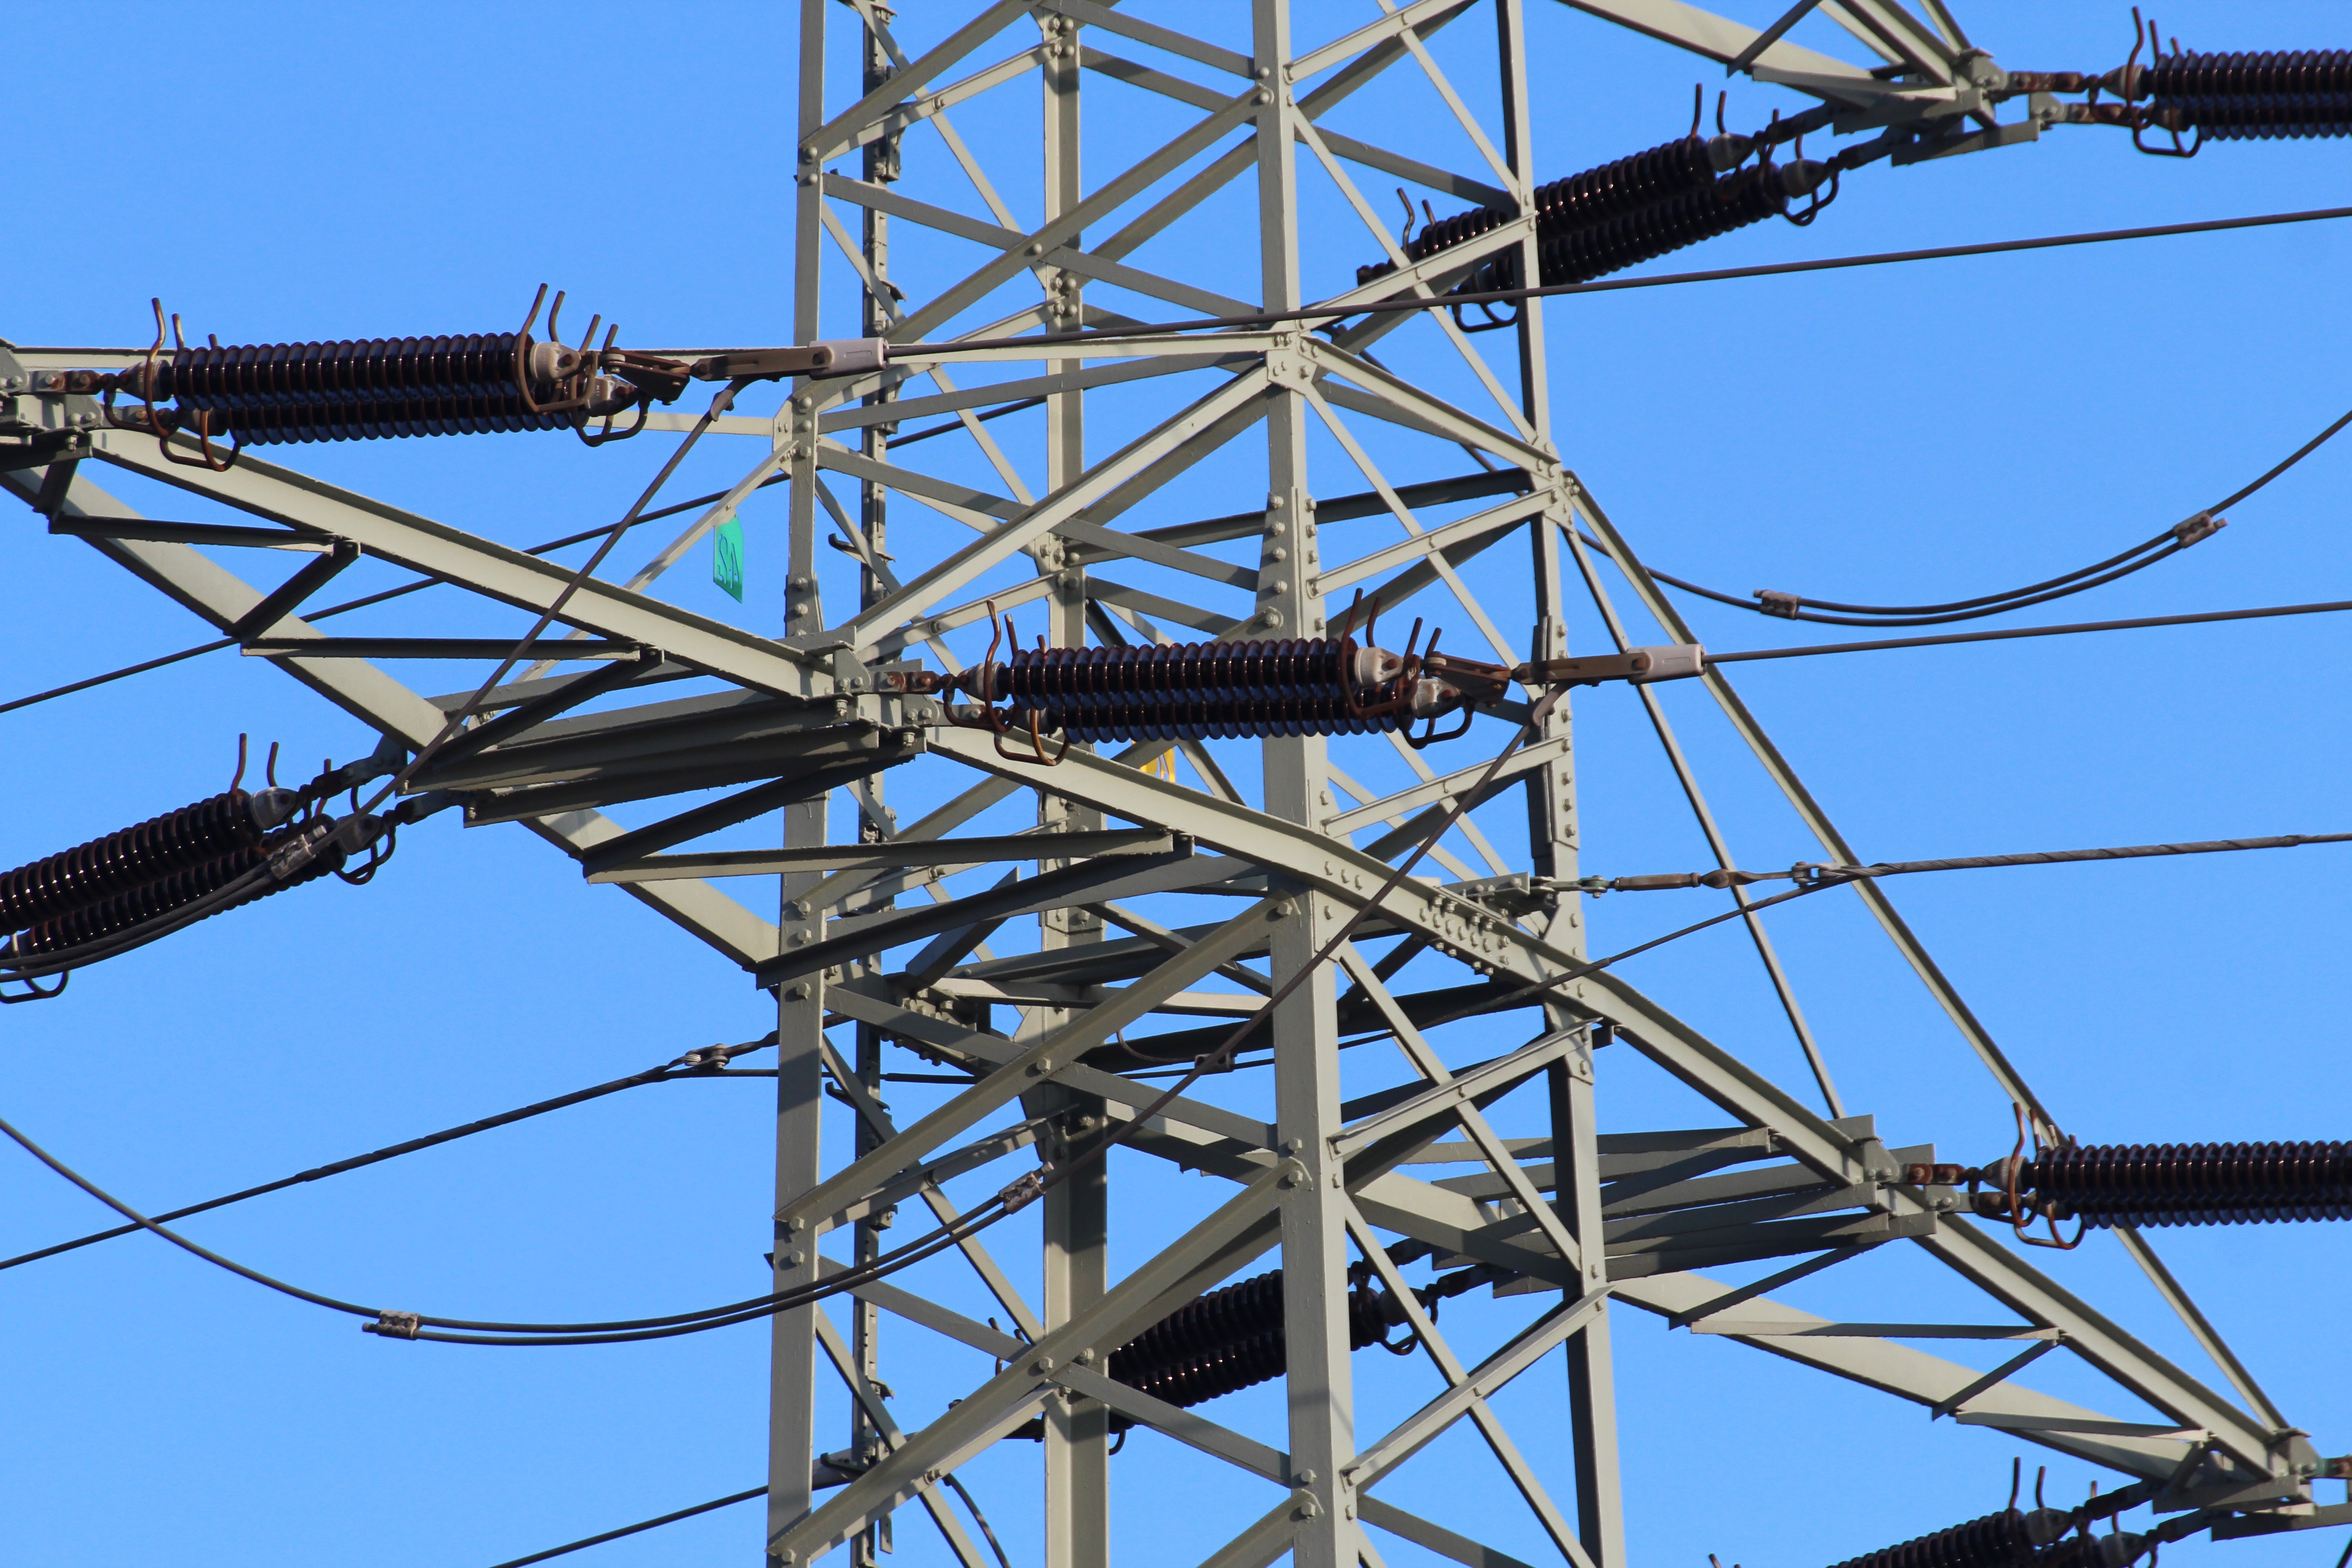
technology, line, tower, power line, mast, electricity, energy, high voltage, current, pylon, transformers, power generation, strommast, power supply, transmission tower, landlines, outdoor structure, electrical supply, overhead power line, public utility